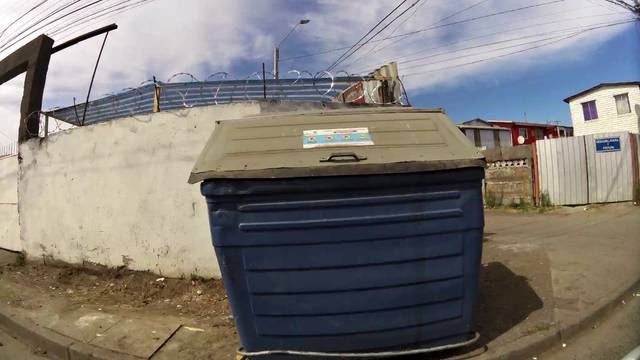
Region: Chile
Coordinates: -36.724, -73.117